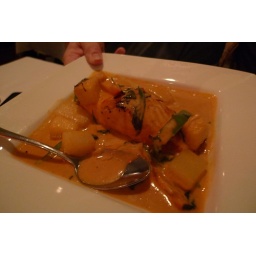
charbroiled Atlantic salmon and wintermelon served over red curry-basil sauce